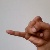
The image shows a hand gesture representing the letter 'J' in Indian Sign Language.